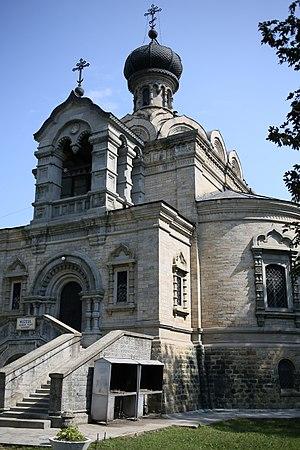
Roznov est une ville roumaine du județ de Neamț, dans la région historique de Moldavie et dans la région de développement du Nord-Est.